Cabernet Sauvignon

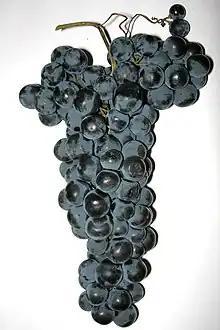
In Spain, Cabernet Sauvignon is often blended with Tempranillo."(pictured)"

The introduction of Cabernet Sauvignon to Spain occurred in the Rioja region when the Marqués de Riscal planted cuttings from Bordeaux in the nineteenth century. It was not until the 1960s, however, before cultivation took off. By 2015, it was the sixth most widely planted red wine grape in Spain. Today it is permitted in about half of the Spanish DOPs ("Denominación de Origen Protegida"). The grape is most prominent in the Catalan wine region of Penedès, where its use was revived by the estates of Bodegas Torres and Jean León. There the grape is often blended with Tempranillo. It is also primarily a blending grape in the Ribera del Duero, but producers in Navarra have found some international acclaim for their varietal wines.